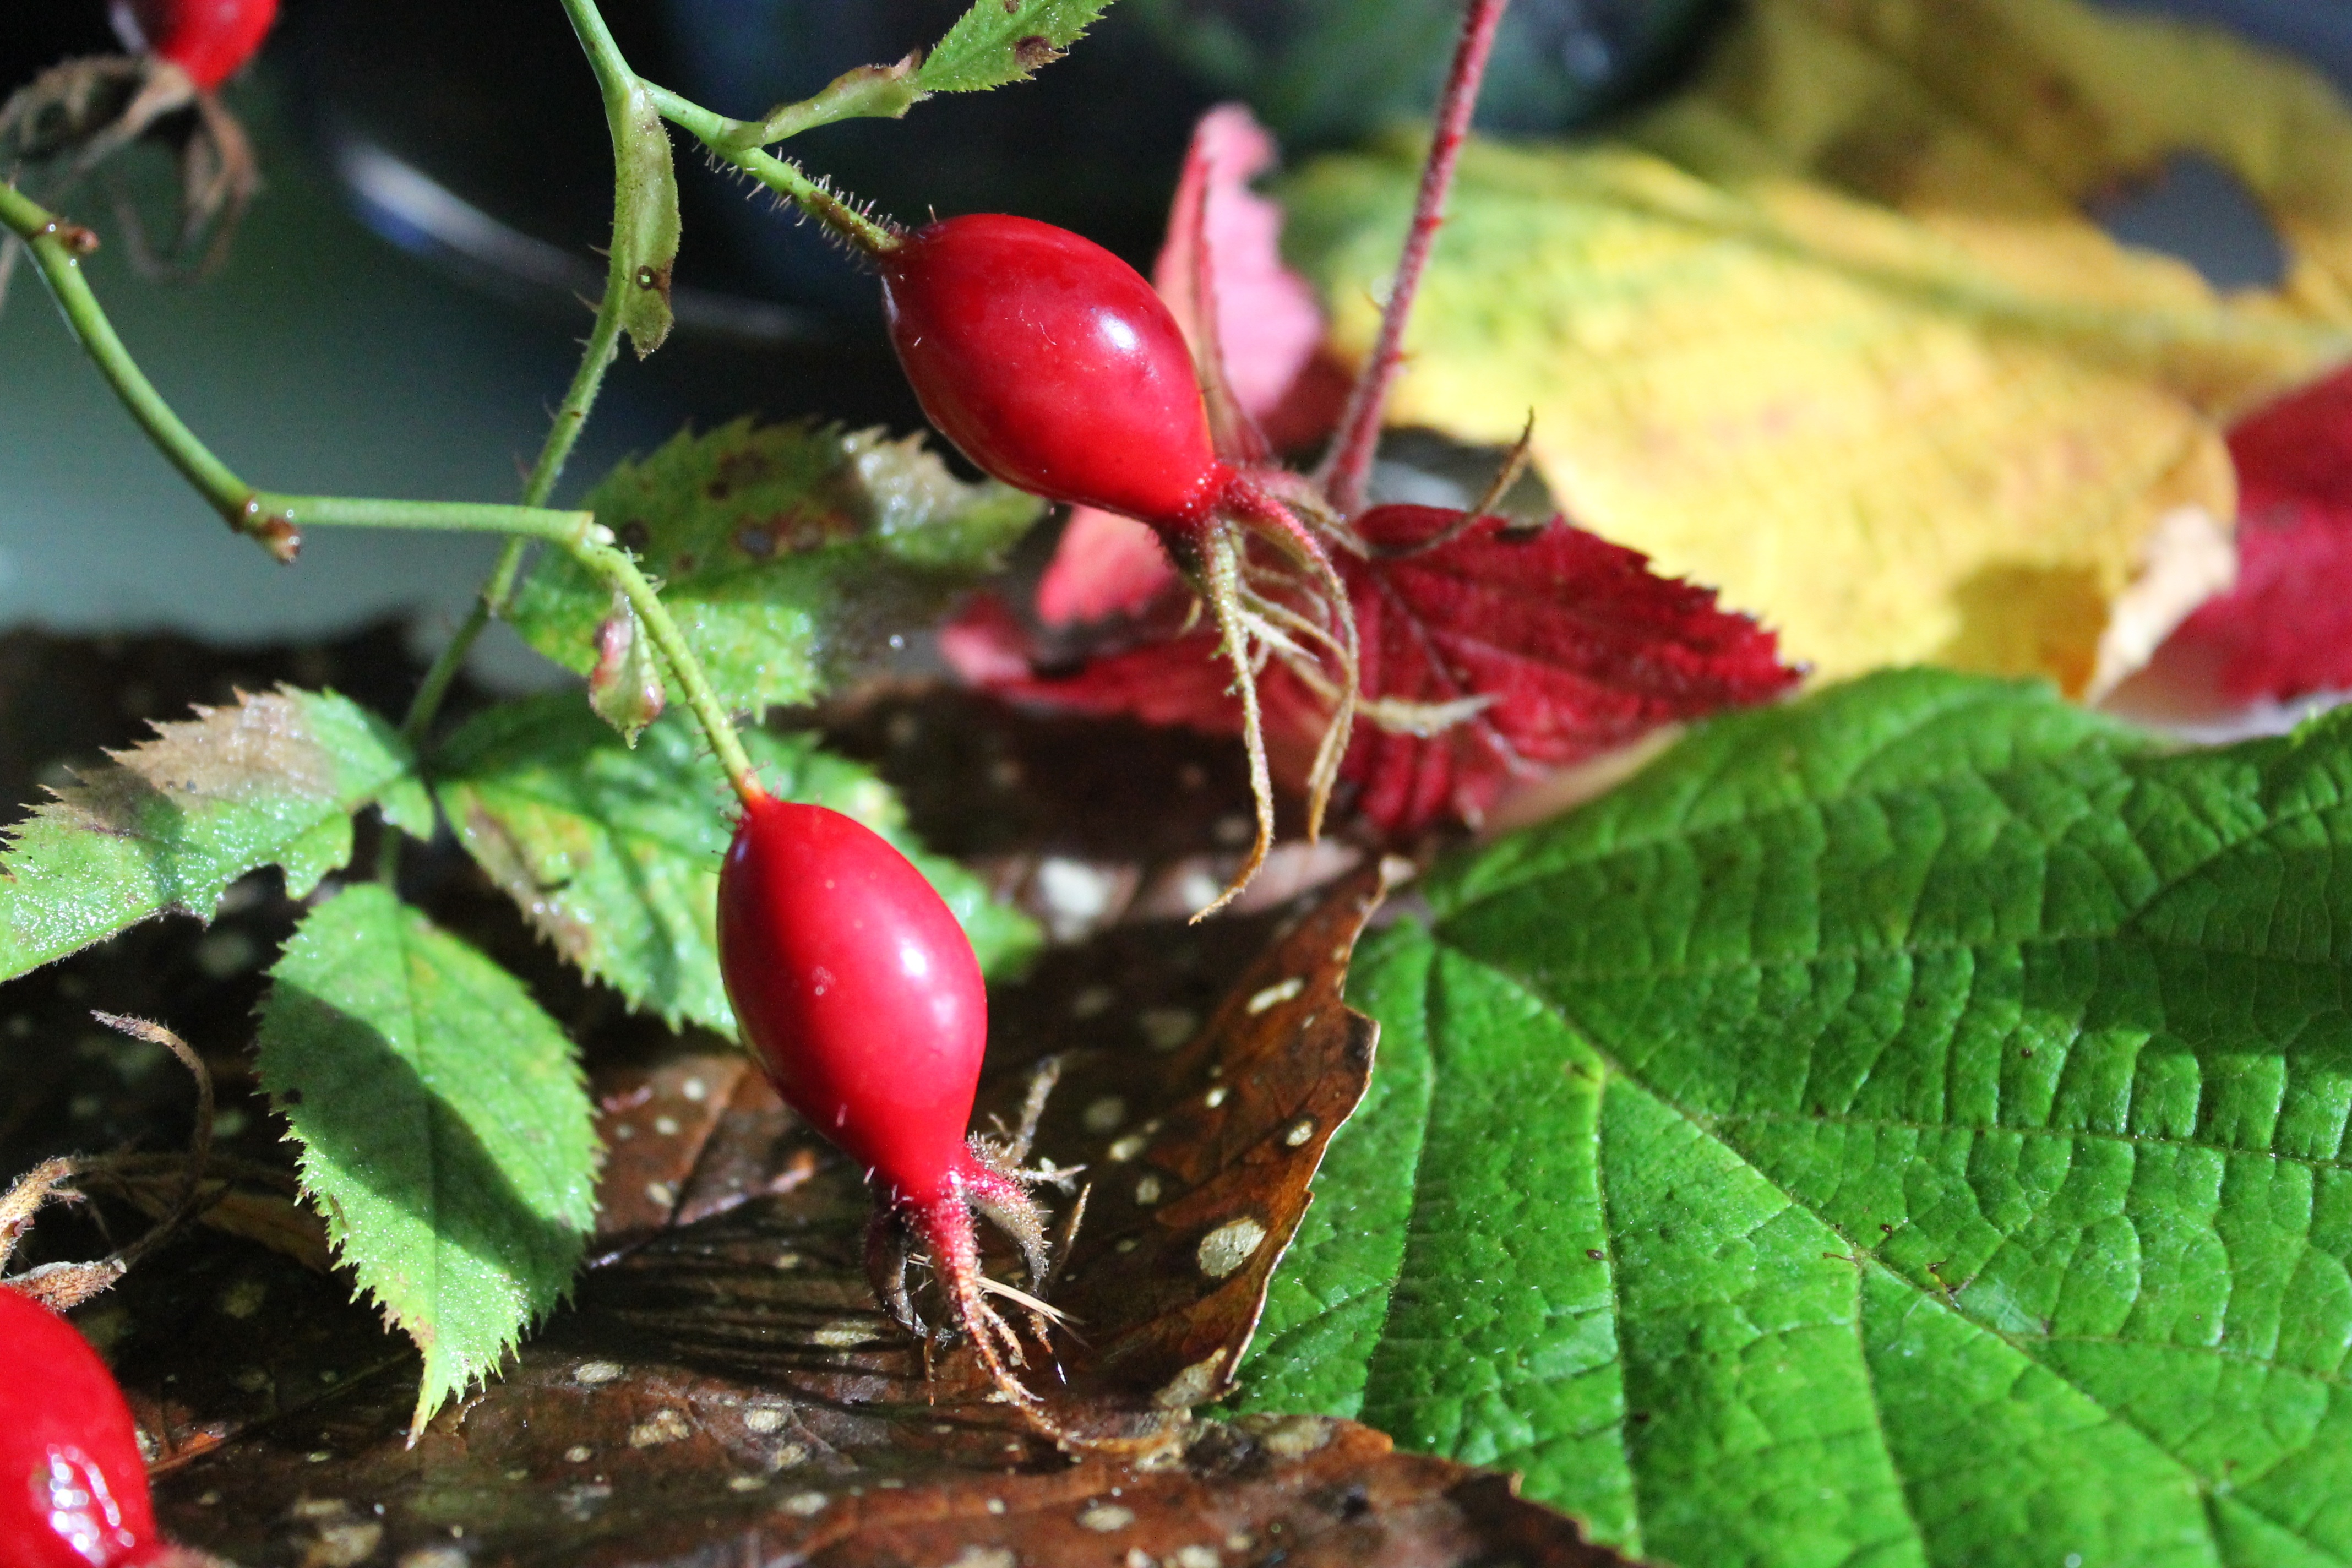
plant, fruit, leaf, flower, food, red, herb, produce, natural, autumn, botany, medicine, flora, vitamin, shrub, rosehip, hip, rose hip, macro photography, herbal, flowering plant, land plant